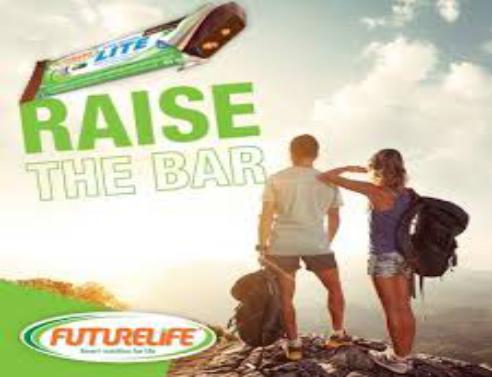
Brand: Futurelife SmartFood
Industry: Food